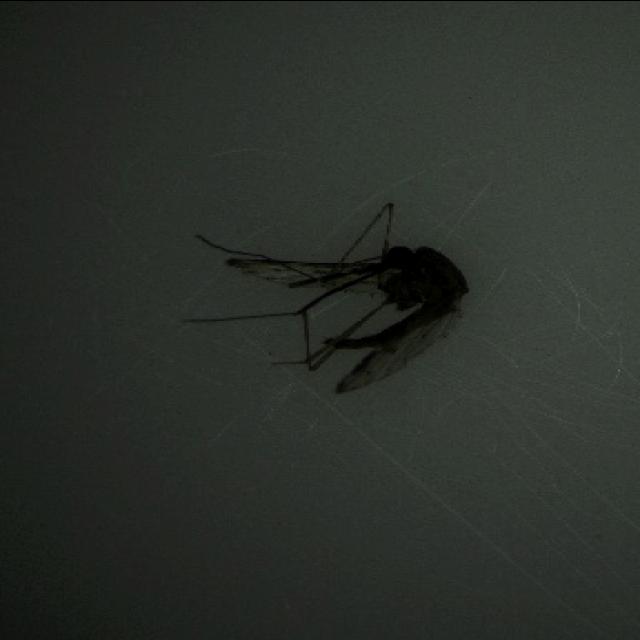
Species: anopheles_sinensis